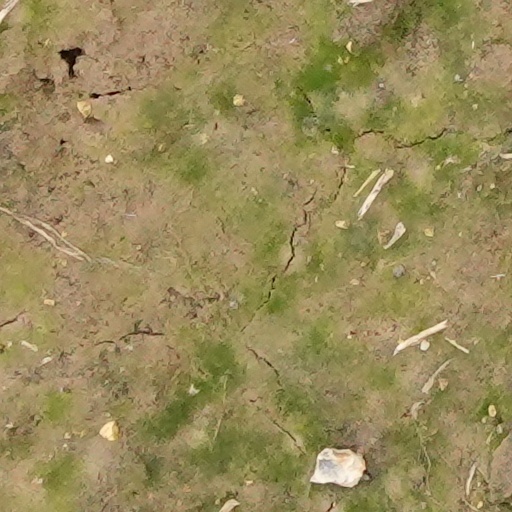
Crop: wheat